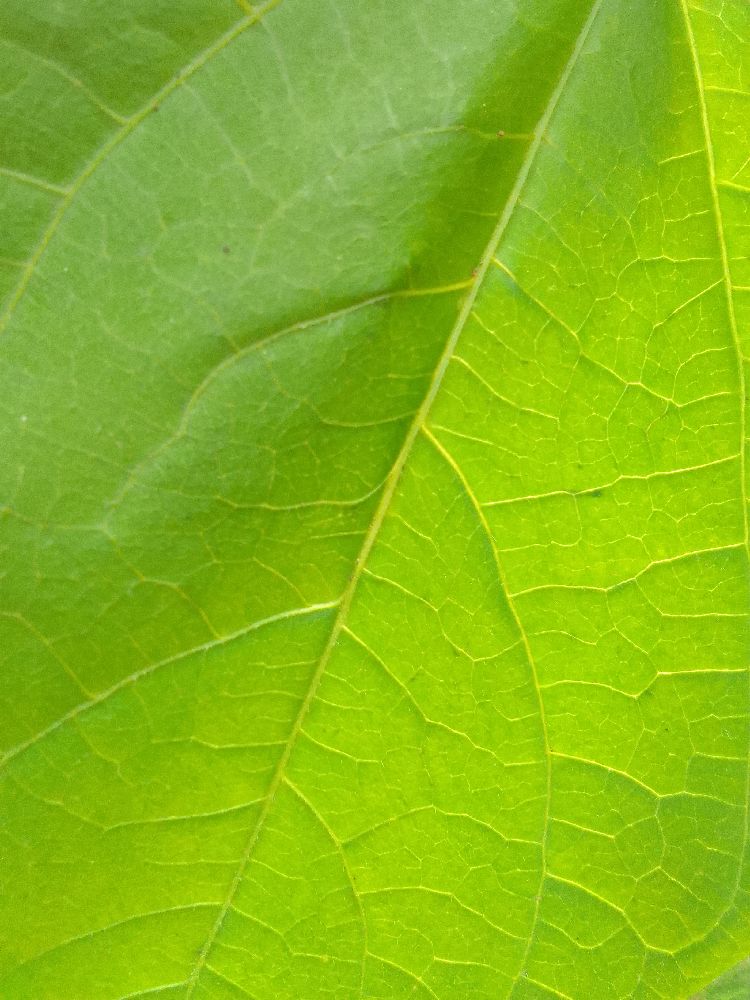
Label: healthy